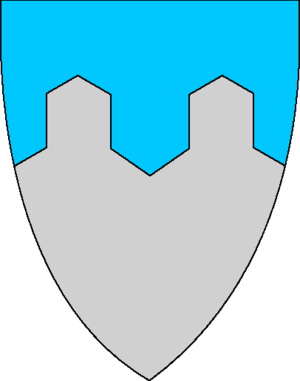
Søgne
Søgnes tidligere byvåben
Søgne er en tidligere kystkommune i Agder fylke i Norge. Kommunen blev ved Kommunereformen i Norge 1. januar 2020 lagt sammen med kommunerne Kristiansand og Songdalen. Den tidligere kommune ligger mellem bykommunerne Kristiansand og Mandal, samt Marnardal og Songdalen. Der er 1.444 hytter i Søgne og turisme er vigtig for kommunen, specielt om sommeren.